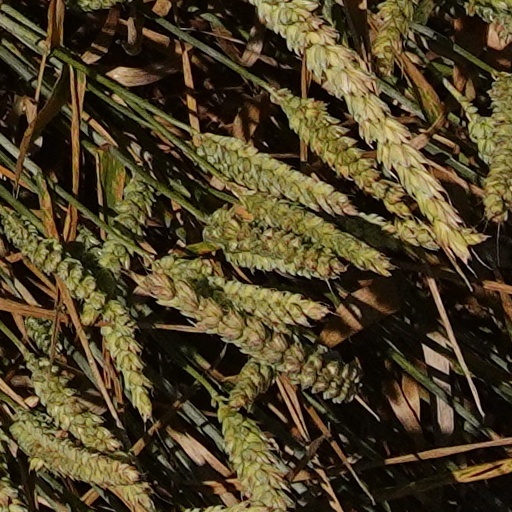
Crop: wheat